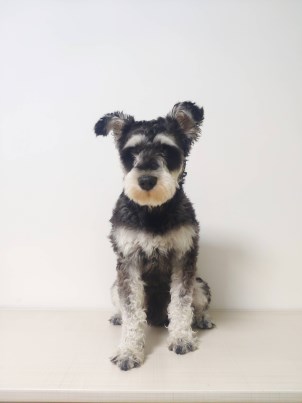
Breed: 2342-n000102-miniature_schnauzer